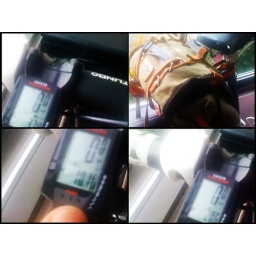
Pretty stoked on my road bike ride in this AM